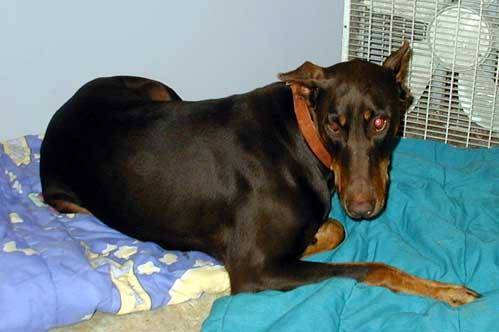
Label: dog